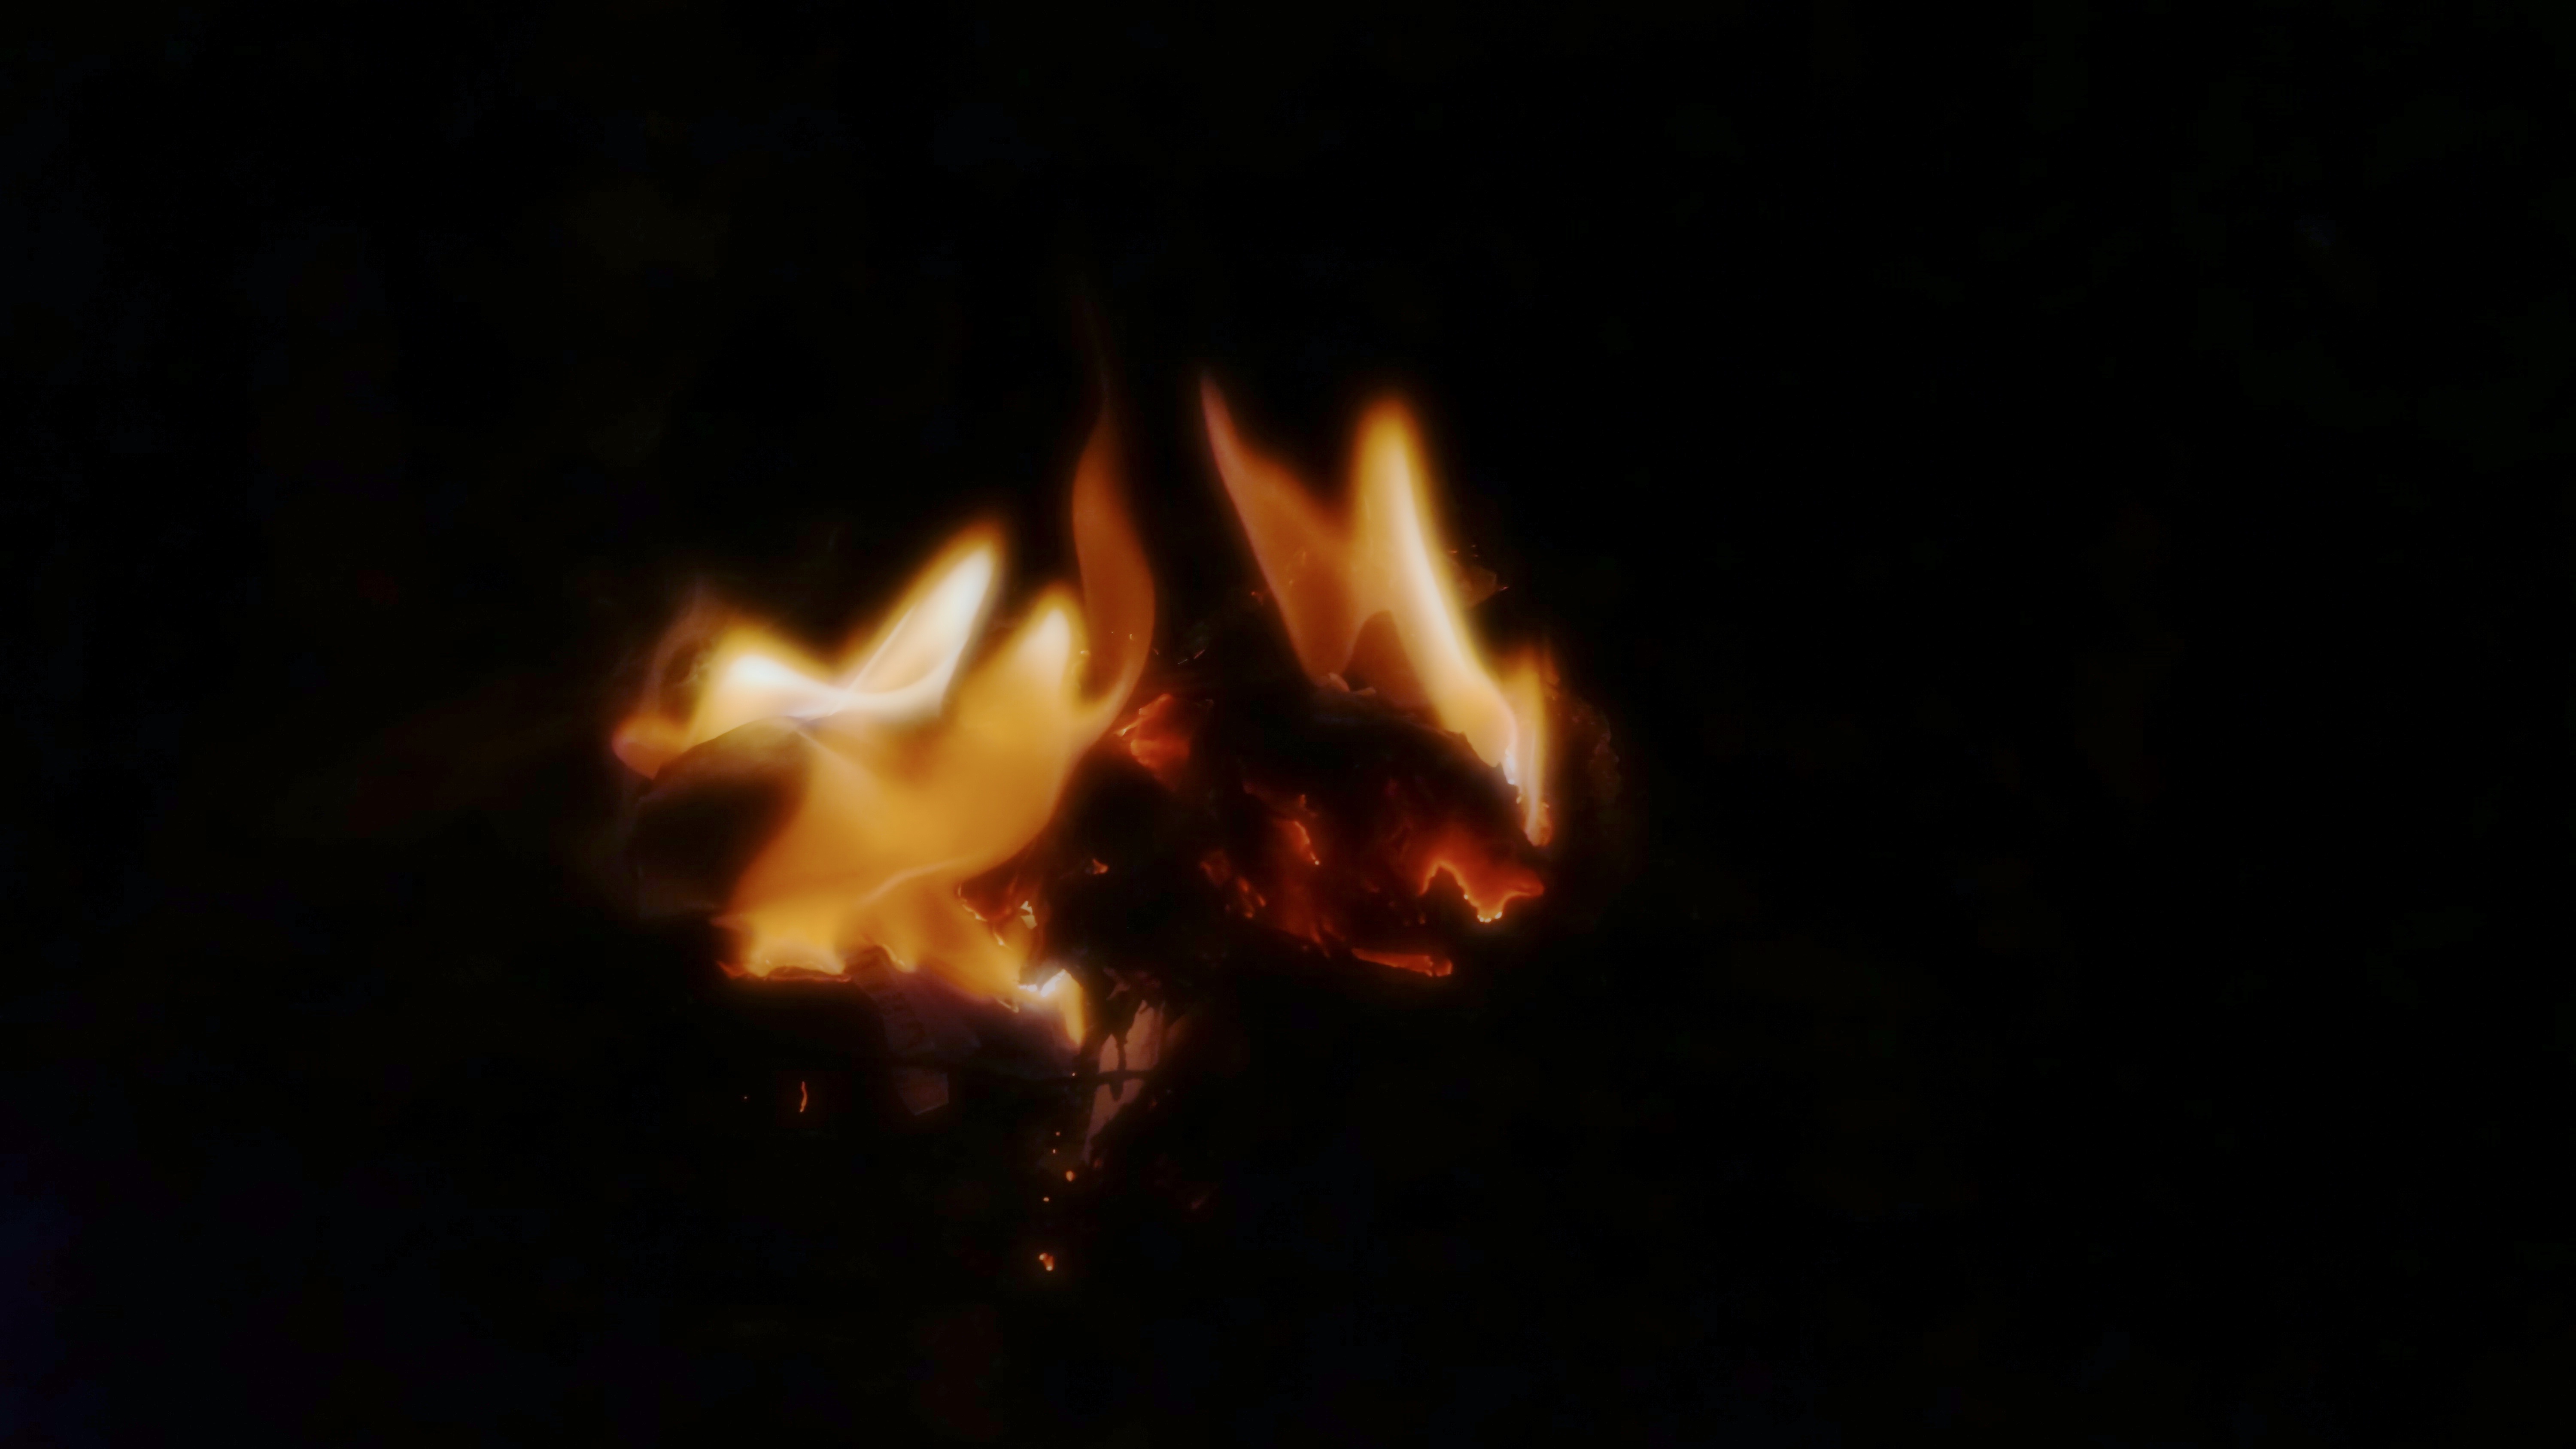
flame, fire, campfire, bonfire